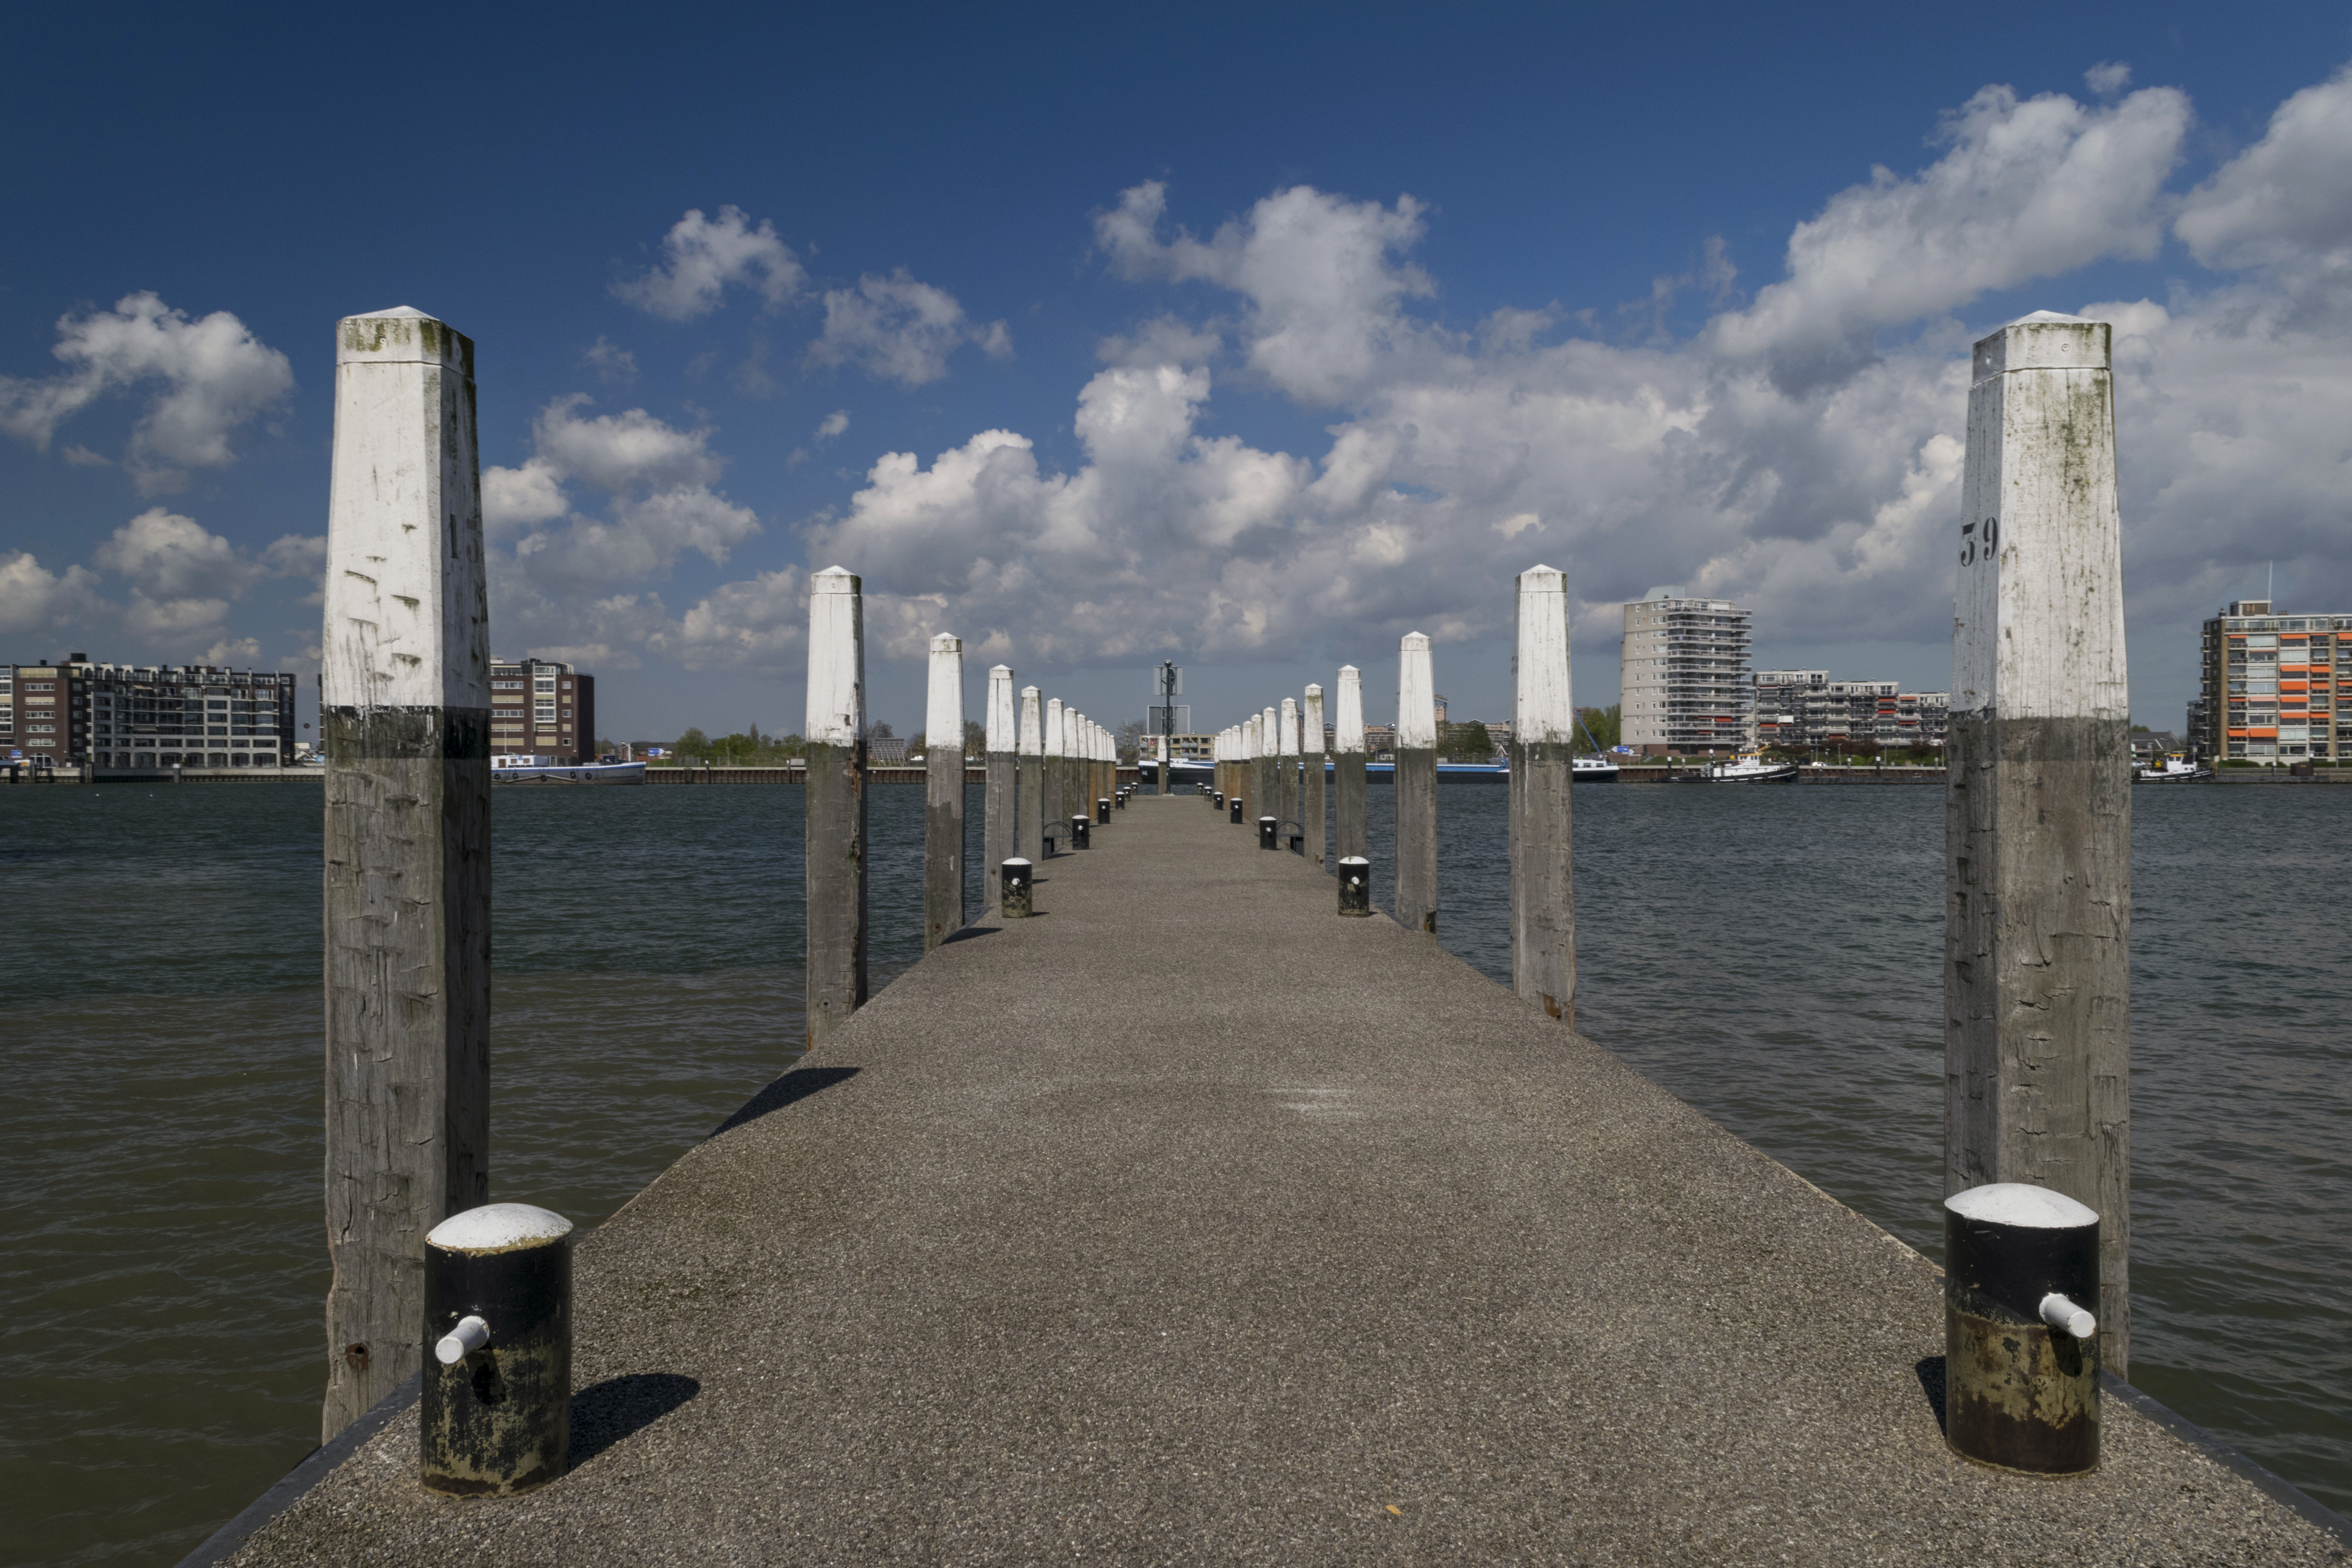
sea, coast, water, outdoor, dock, sky, bridge, skyline, city, skyscraper, urban, pier, walkway, cityscape, tower, landmark, nikon, jetty, waterfront, waterway, nederland, netherlands, outdoorphotography, urbanphotography, paulvandevelde, pdvandevelde, padagudaloma, dordrecht, stadsfotografie, nederlandinfotos, oudemaas, zwijndrecht, leuvehaven, stadswandeling, bomkade, steiger, kade